Lyle Stuart

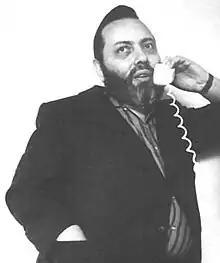

Lyle Stuart (born Lionel Simon; August 11, 1922June 24, 2006) was an American author and independent publisher of controversial books. He worked as a newsman for years before launching his publishing firm, Lyle Stuart, Incorporated.